Infrastructure

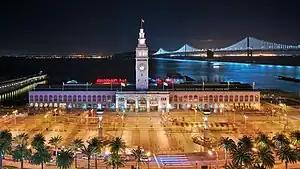
San Francisco Ferry Building, The Embarcadero, and the Bay Bridge at night, all examples of infrastructure

Infrastructure is the set of facilities and systems that serve a country, city, or other area, and encompasses the services and facilities necessary for its economy, households and firms to function. Infrastructure is composed of public and private physical structures such as roads, railways, bridges, airports, public transit systems, tunnels, water supply, sewers, electrical grids, and telecommunications (including Internet connectivity and broadband access). In general, infrastructure has been defined as "the physical components of interrelated systems providing commodities and services essential to enable, sustain, or enhance societal living conditions" and maintain the surrounding environment.